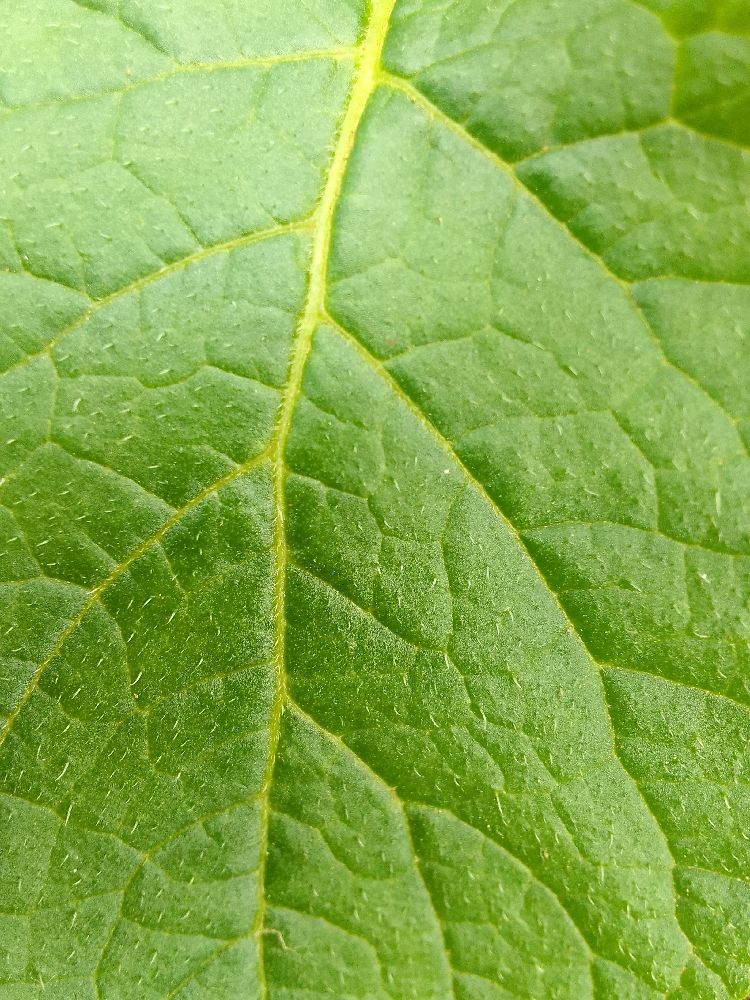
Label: Healthy